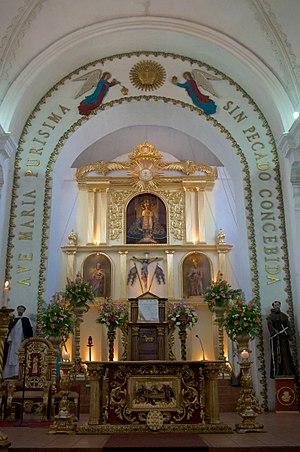
Autel et retable de la cathédrale Notre Dame de l'Immaculée Conception - Ciudad Vieja - Sacatepéquez - Guatemala Español: Altar y retablo de la catedral Nuestra Señora de la Inmaculada Concepción - Ciudad Vieja - Sacatepéquez - Guatemala
Ciudad Vieja est une ville du Guatemala du département de Sacatepéquez.